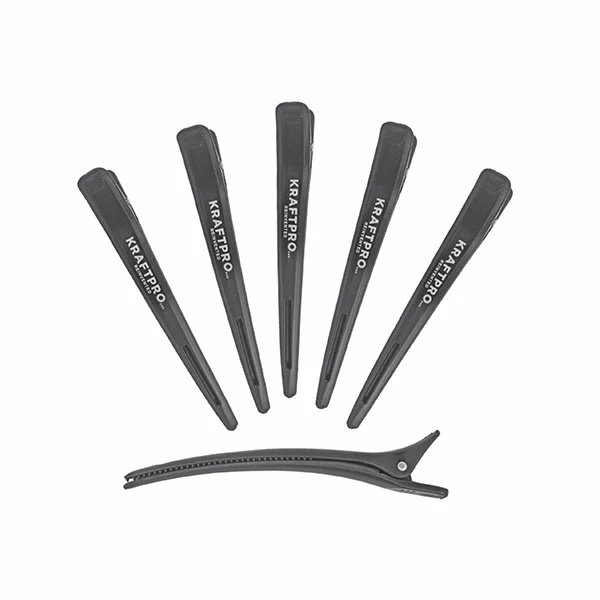
Kraft Pro Carbon Clips
Brand: SalonMartIndia
The Kraft Pro Carbon Clips are a professional essential, designed to provide a strong, secure hold without snagging or pulling. Made from durable carbon , these clips offer superior strength, lightweight handling, and excellent heat resistance , making them perfect for salon and styling use. Whether sectioning hair for cutting, coloring, straightening, or blow-drying, these clips deliver reliable performance for all hair types. Their unique design ensures effortless grip and lasting comfort during long styling sessions. Key Features: Unique design holds any amount of hair securely with no snagging Made from carbon for enhanced durability and strength Heat-resistant and lightweight for professional use Ideal for sectioning during cutting, styling, and coloring Suitable for all hair types
Category: Health & Beauty > Personal Care > Hair Care > Hair Styling Tool Accessories > Hair Curler Clips & Pins > Clips